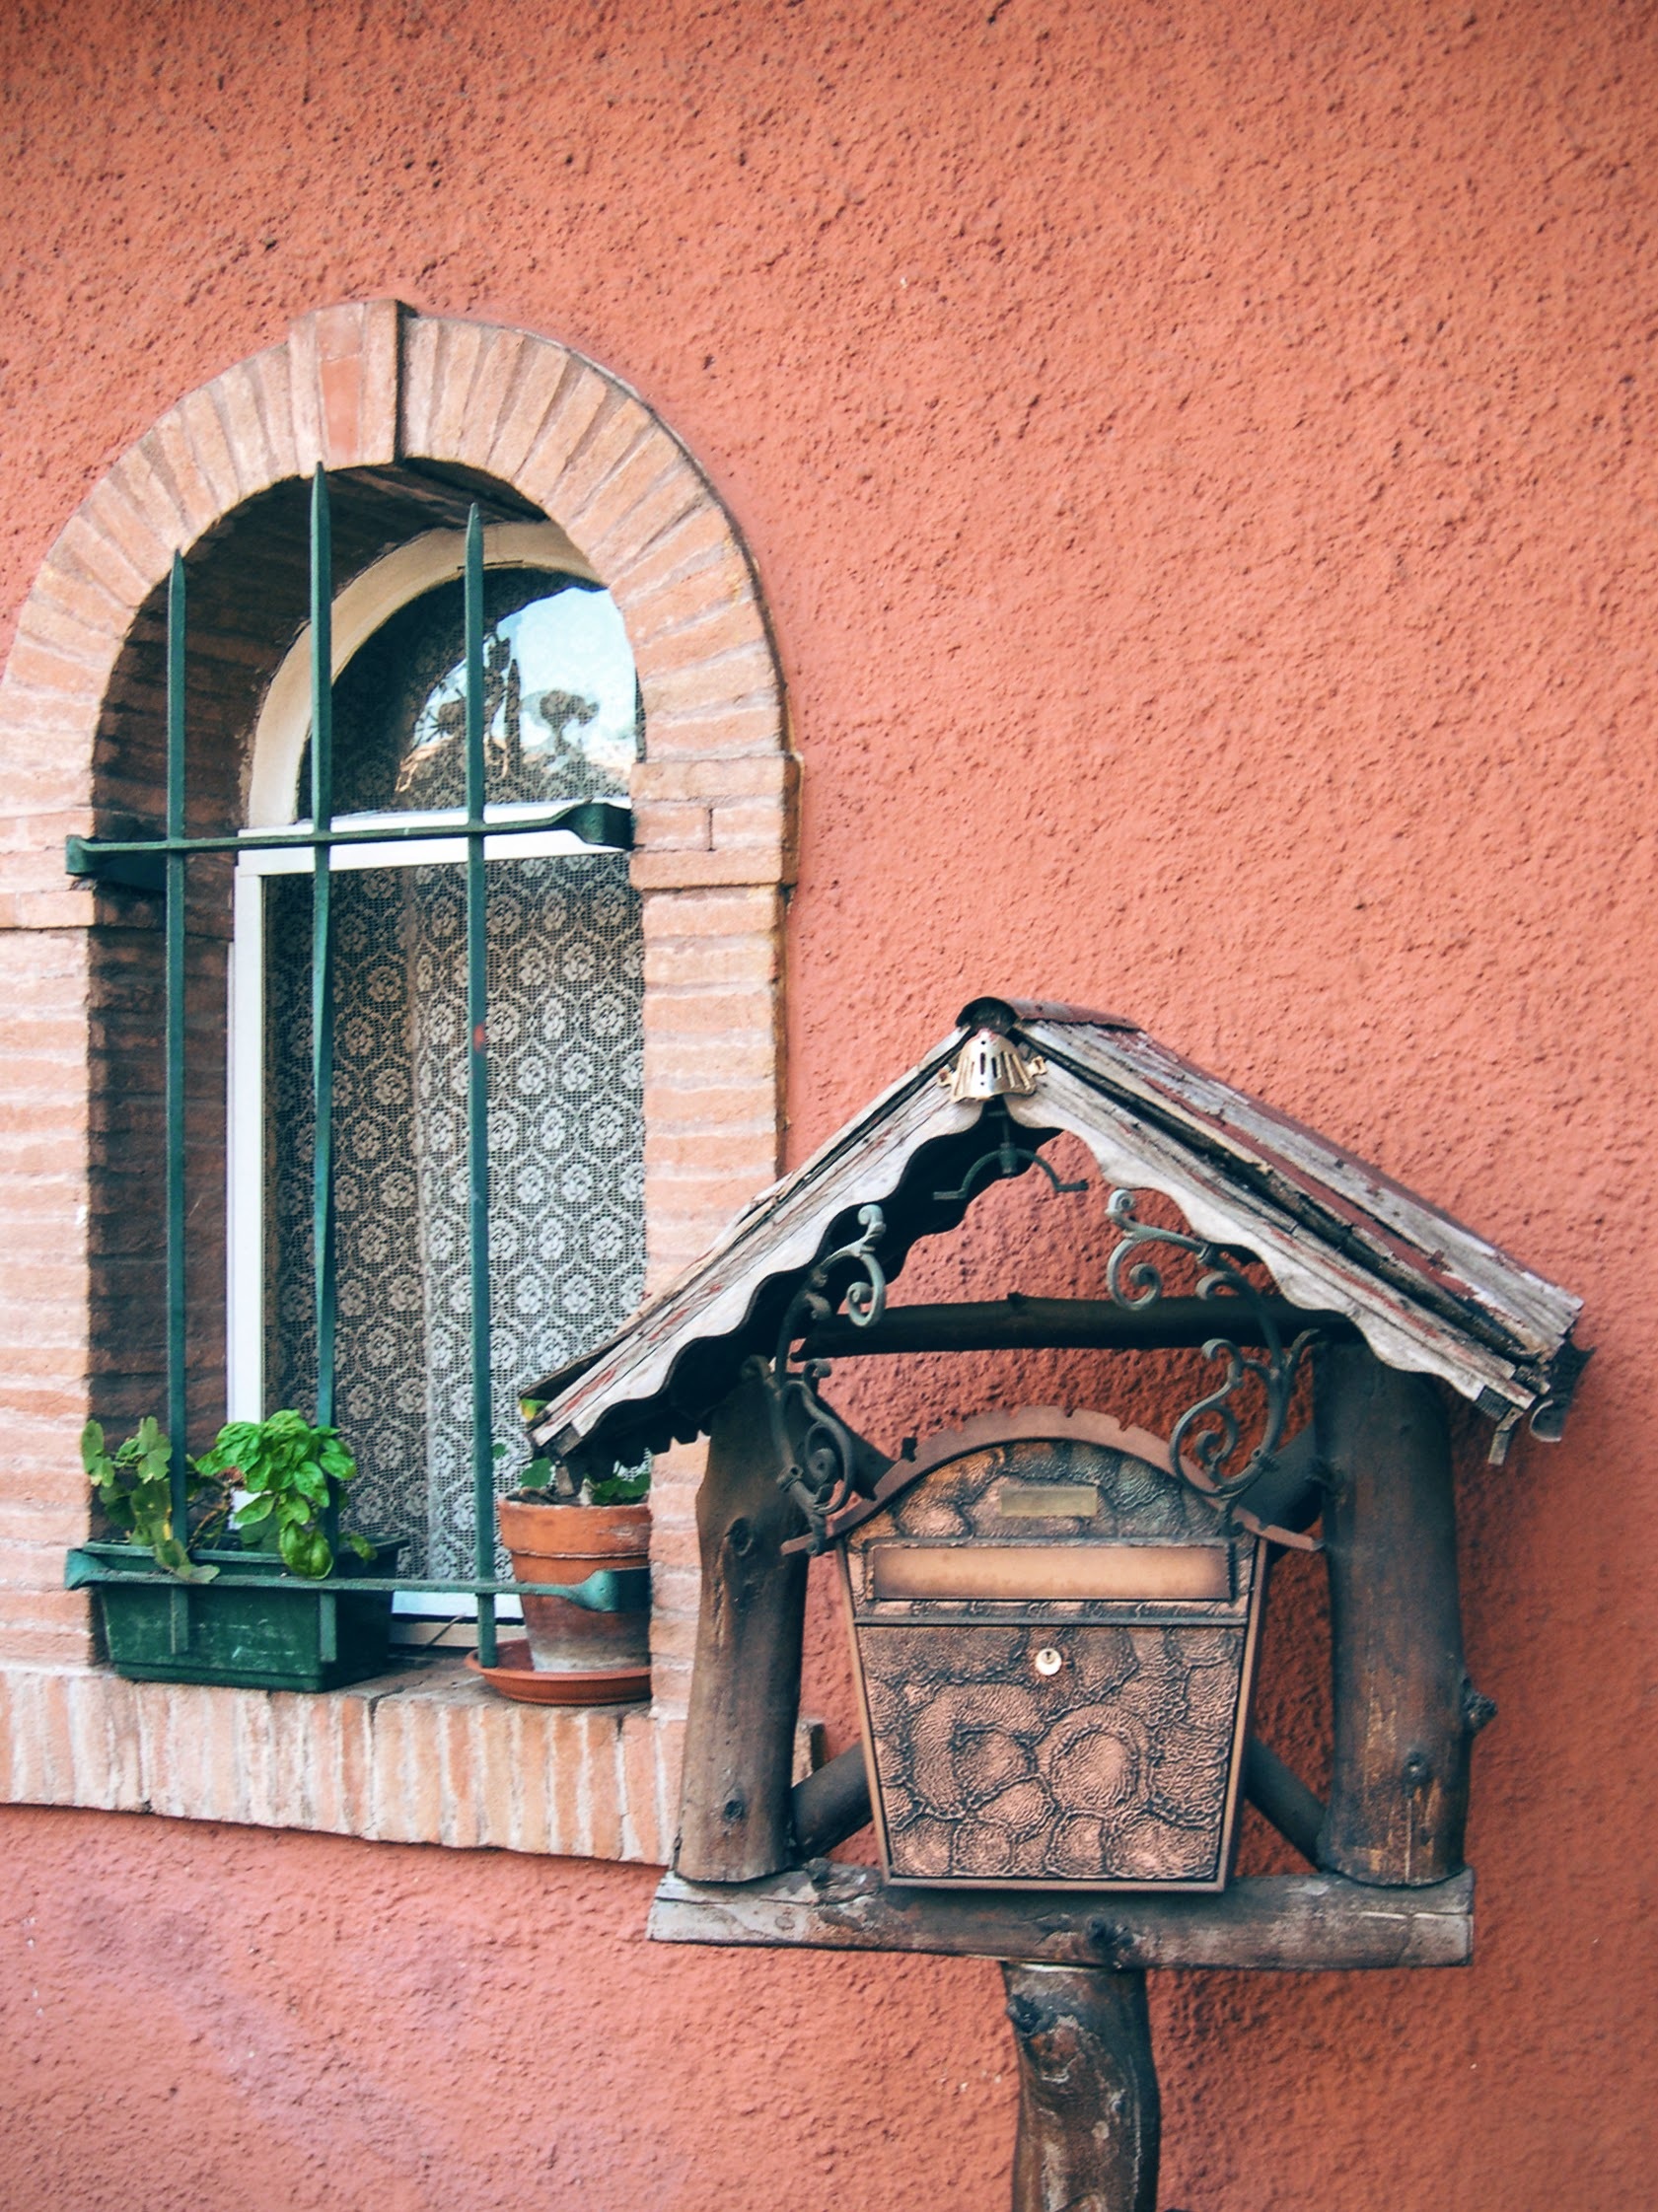
architecture, wood, house, window, glass, home, wall, arch, red, color, chapel, brick, lighting, door, mailbox, iron, pots